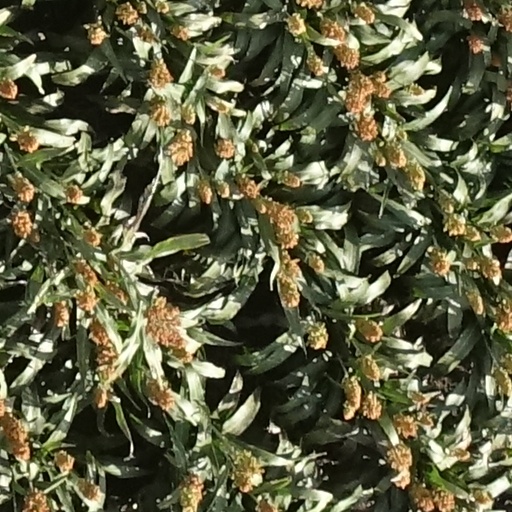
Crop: sorghum